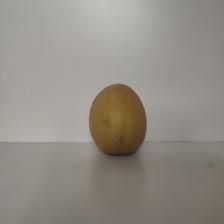
Size: Large